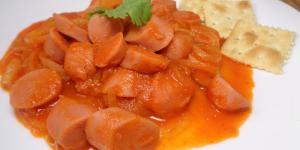
salchichas enchipotladas para ninos